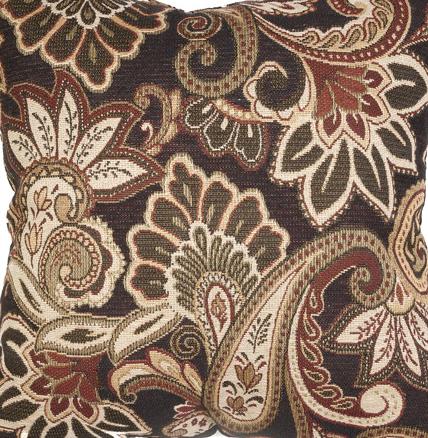
Texture: paisley